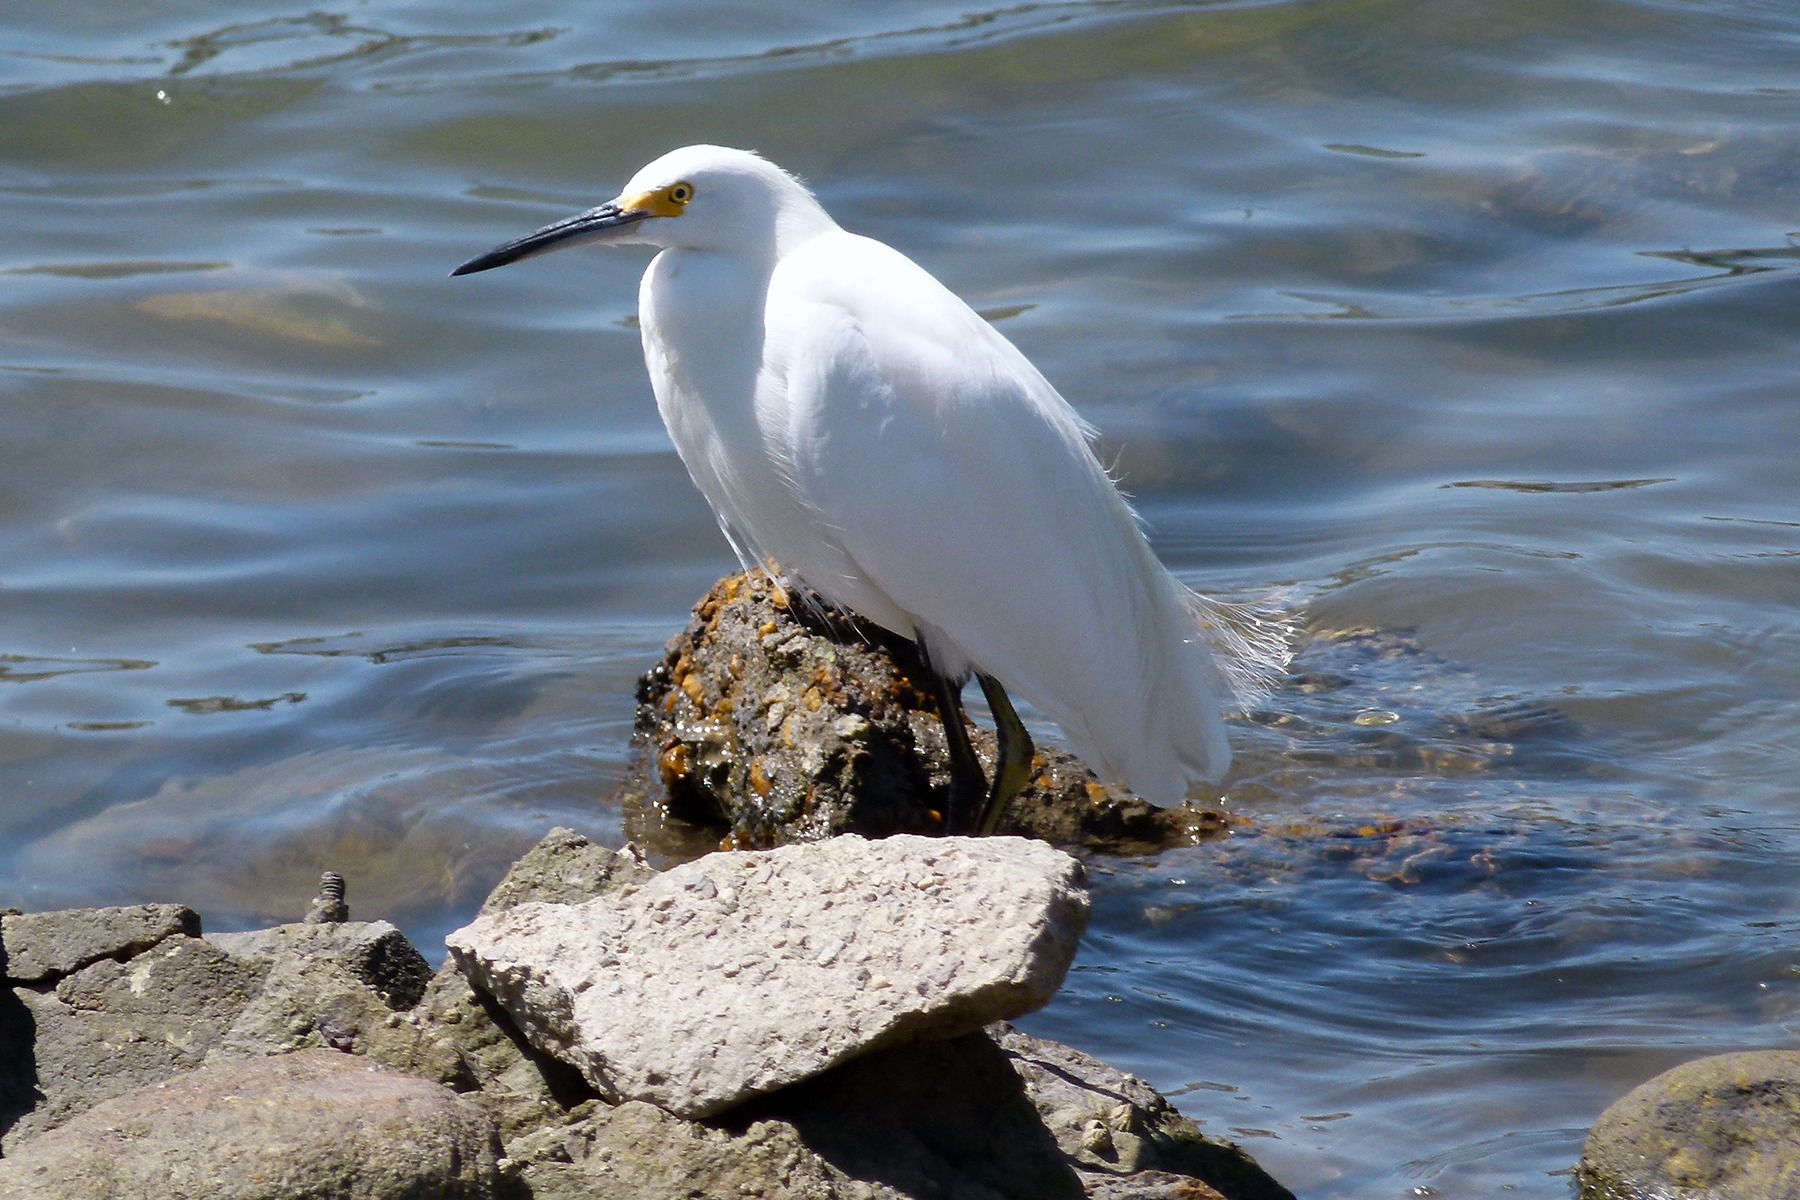
sea, bird, white, animal, wildlife, reflection, beak, fauna, rocks, vertebrate, feathered, pacific, egret, heron, waterbird, snowy egret